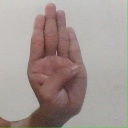
अक्षर: ब